Ivan Trutnev

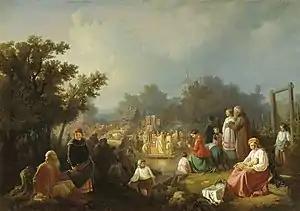
Village Procession of the Cross (1858)

His graduating piece, "Village Procession of the Cross" was awarded a gold medal. This came with a stipend to study abroad for up to six years. From 1860 to 1865, he travelled throughout Europe, visiting Vienna, Paris, Dresden and Amsterdam, while doing errands for the famous art collector Pavel Tretyakov. He spent two years in Rome, then grew tired of travelling and returned home.